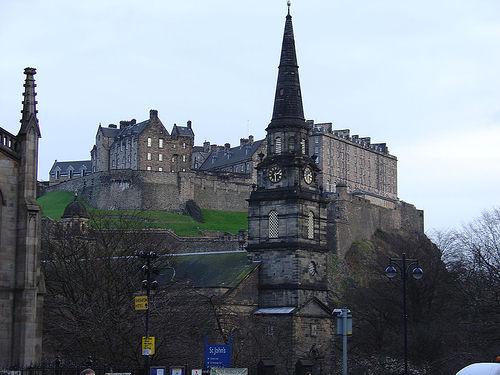
Weather: sun or clear